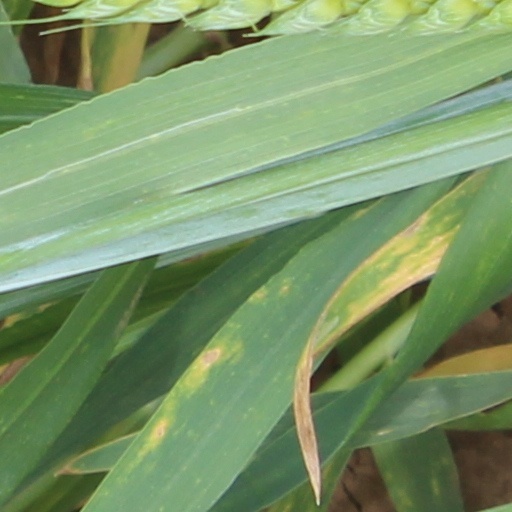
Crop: wheat